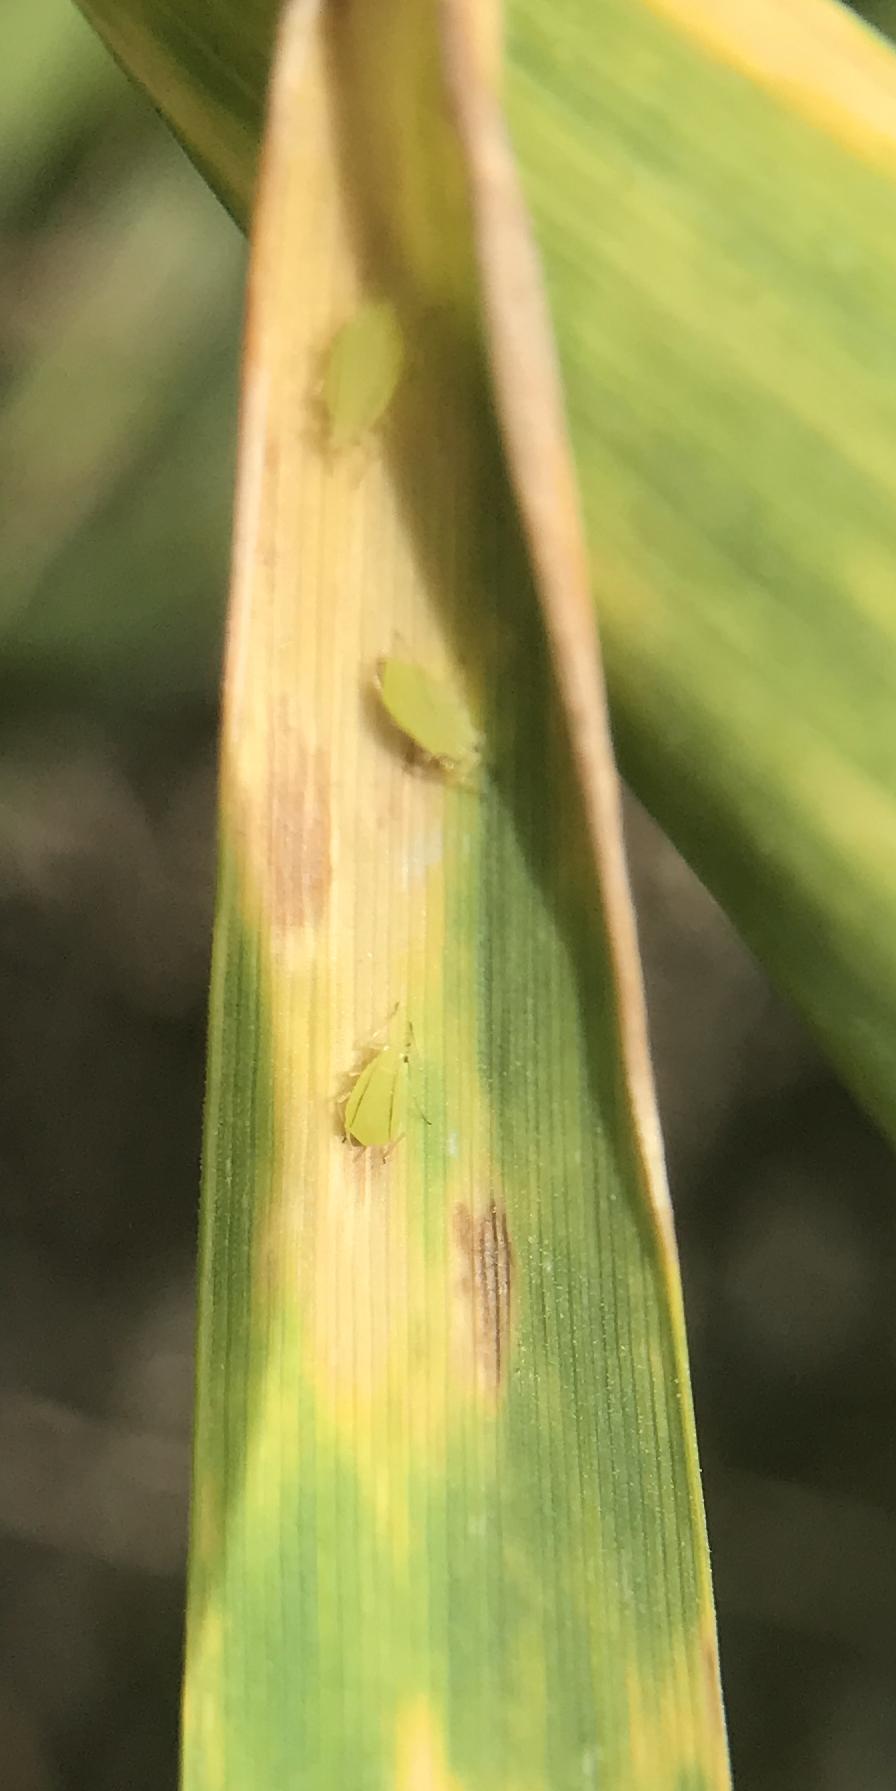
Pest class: cereal_grass_aphid